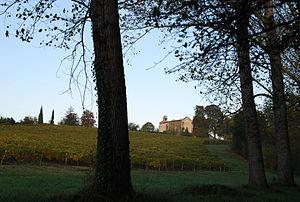
L'église Boutiers vue de la Commanderie
Boutiers-Saint-Trojan est une commune du Sud-Ouest de la France, située dans le département de la Charente.